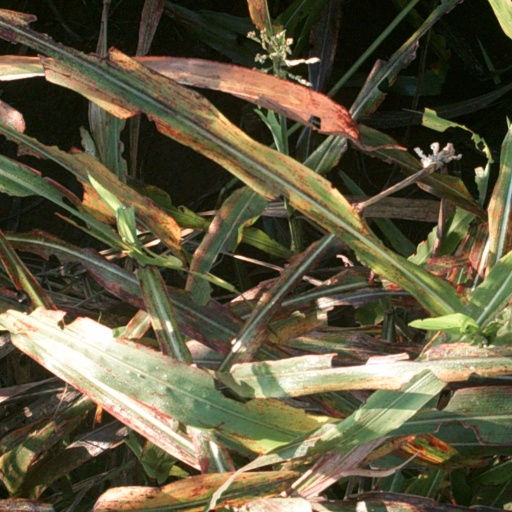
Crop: sorghum